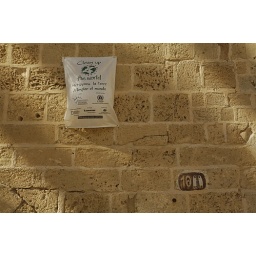
A sign in English and the house number.